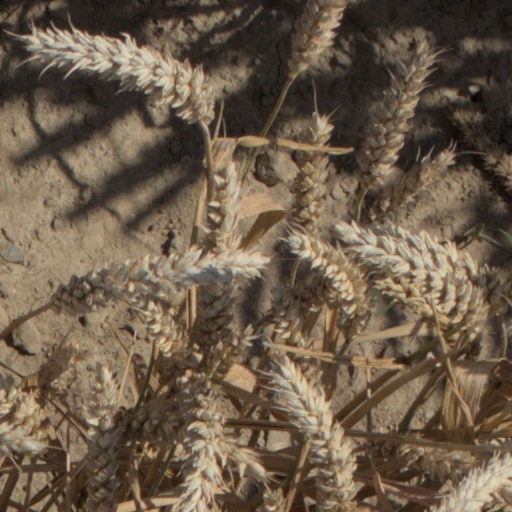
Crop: wheat